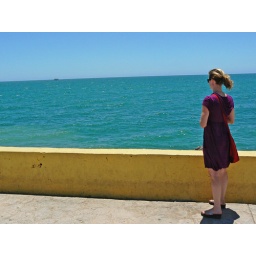
A woman in a purple dress looks out into the waters of Puerto Penasco with a boat in the distance.